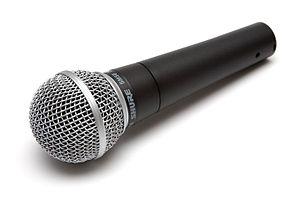
La société Shure Inc. est basée dans le village de Niles, dans l'Illinois aux États-Unis, elle a été fondée en 1925 par Sidney N. Shure. À l'origine, la compagnie distribuait des pièces de radios jusqu'en 1931 où elle s'est mise à fabriquer des microphones. Les microphones Shure sont une marque couramment utilisée, comme les microphones de marque Sennheiser. Ils ont pris de l'importance avec les modèles SM57 et SM58 utilisés pour la prise de son d'instruments et de voix en direct.